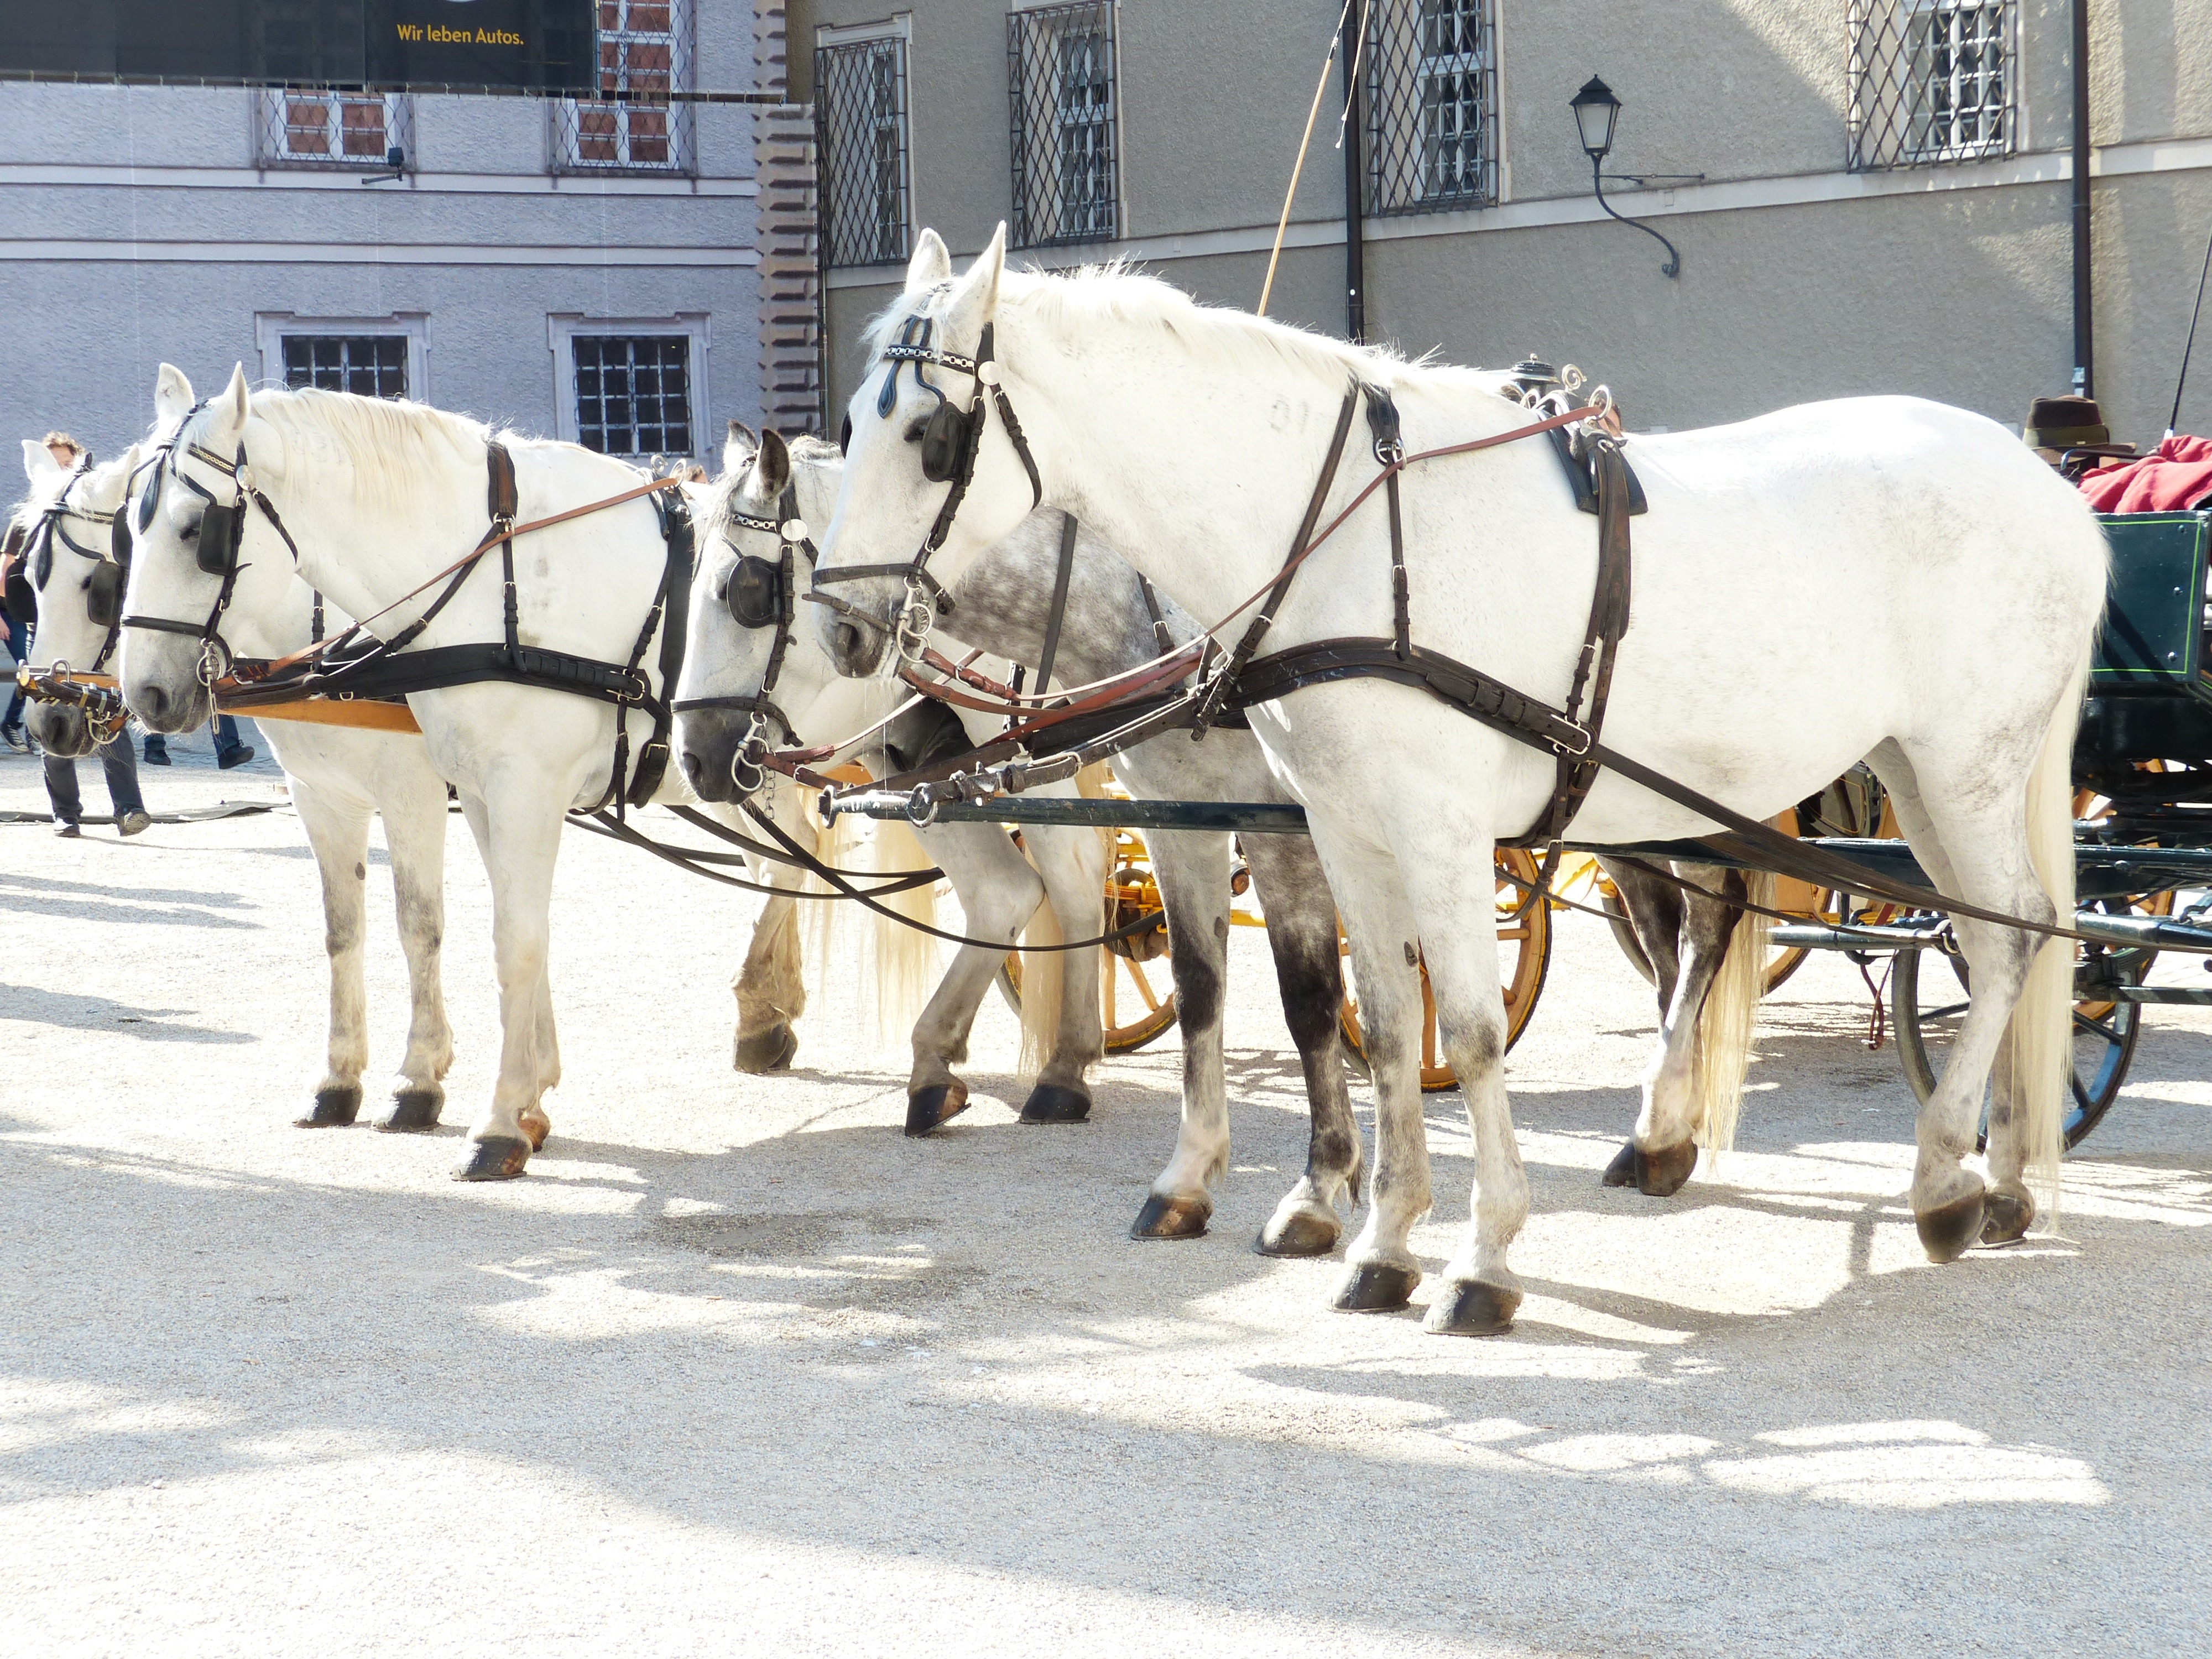
cart, vehicle, tourism, austria, horses, carriage, mold, coachman, salzburg, horse drawn carriage, pack animal, land vehicle, cattle like mammal, horse like mammal, horse harness, horse and buggy